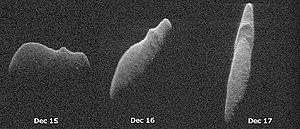
(163899) 2003 SD₂₂₀ est un astéroïde Aton potentiellement dangereux découvert en 2003 et passé à proximité de la Terre le 24 décembre 2015 à environ 28 distance lunaire.